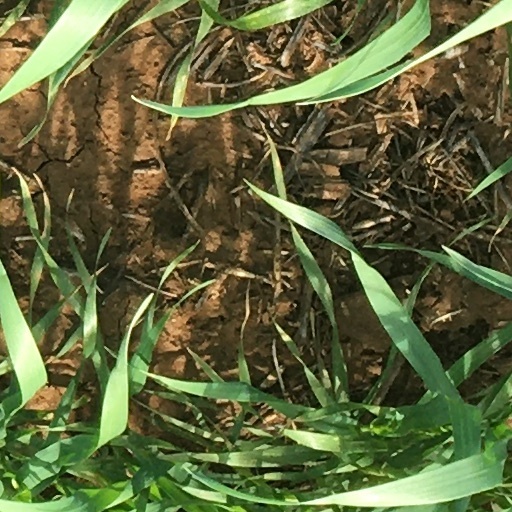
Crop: wheat